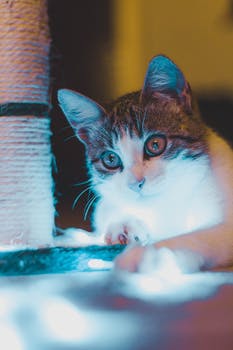
Label: No Watermark